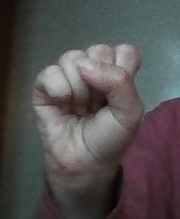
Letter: saad